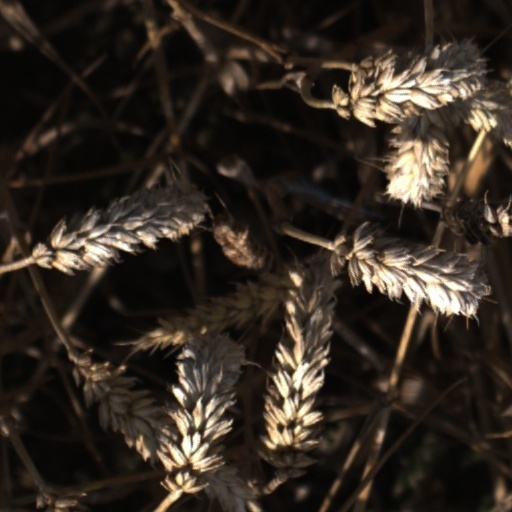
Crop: wheat